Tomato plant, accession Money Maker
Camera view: horizontal (90 deg, fisheye); turntable rotation: 120 degrees
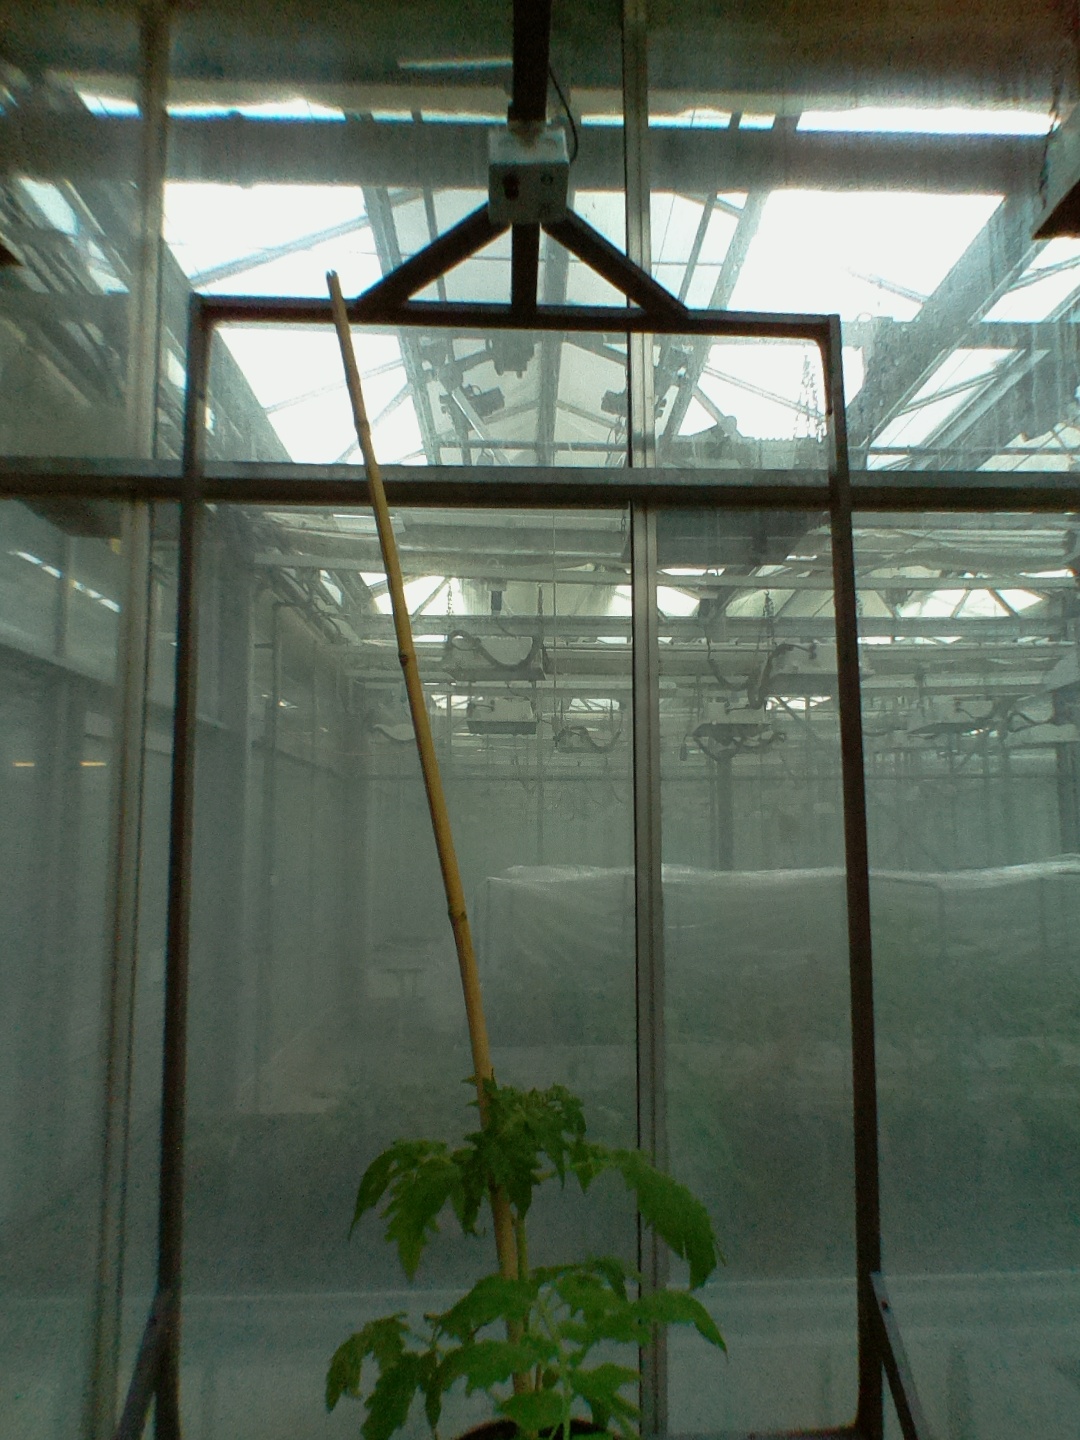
BBCH growth stage 13: 6 of true leaves visible